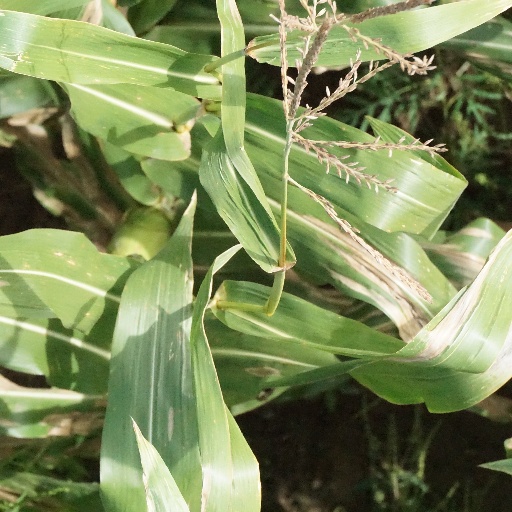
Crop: maize; corn